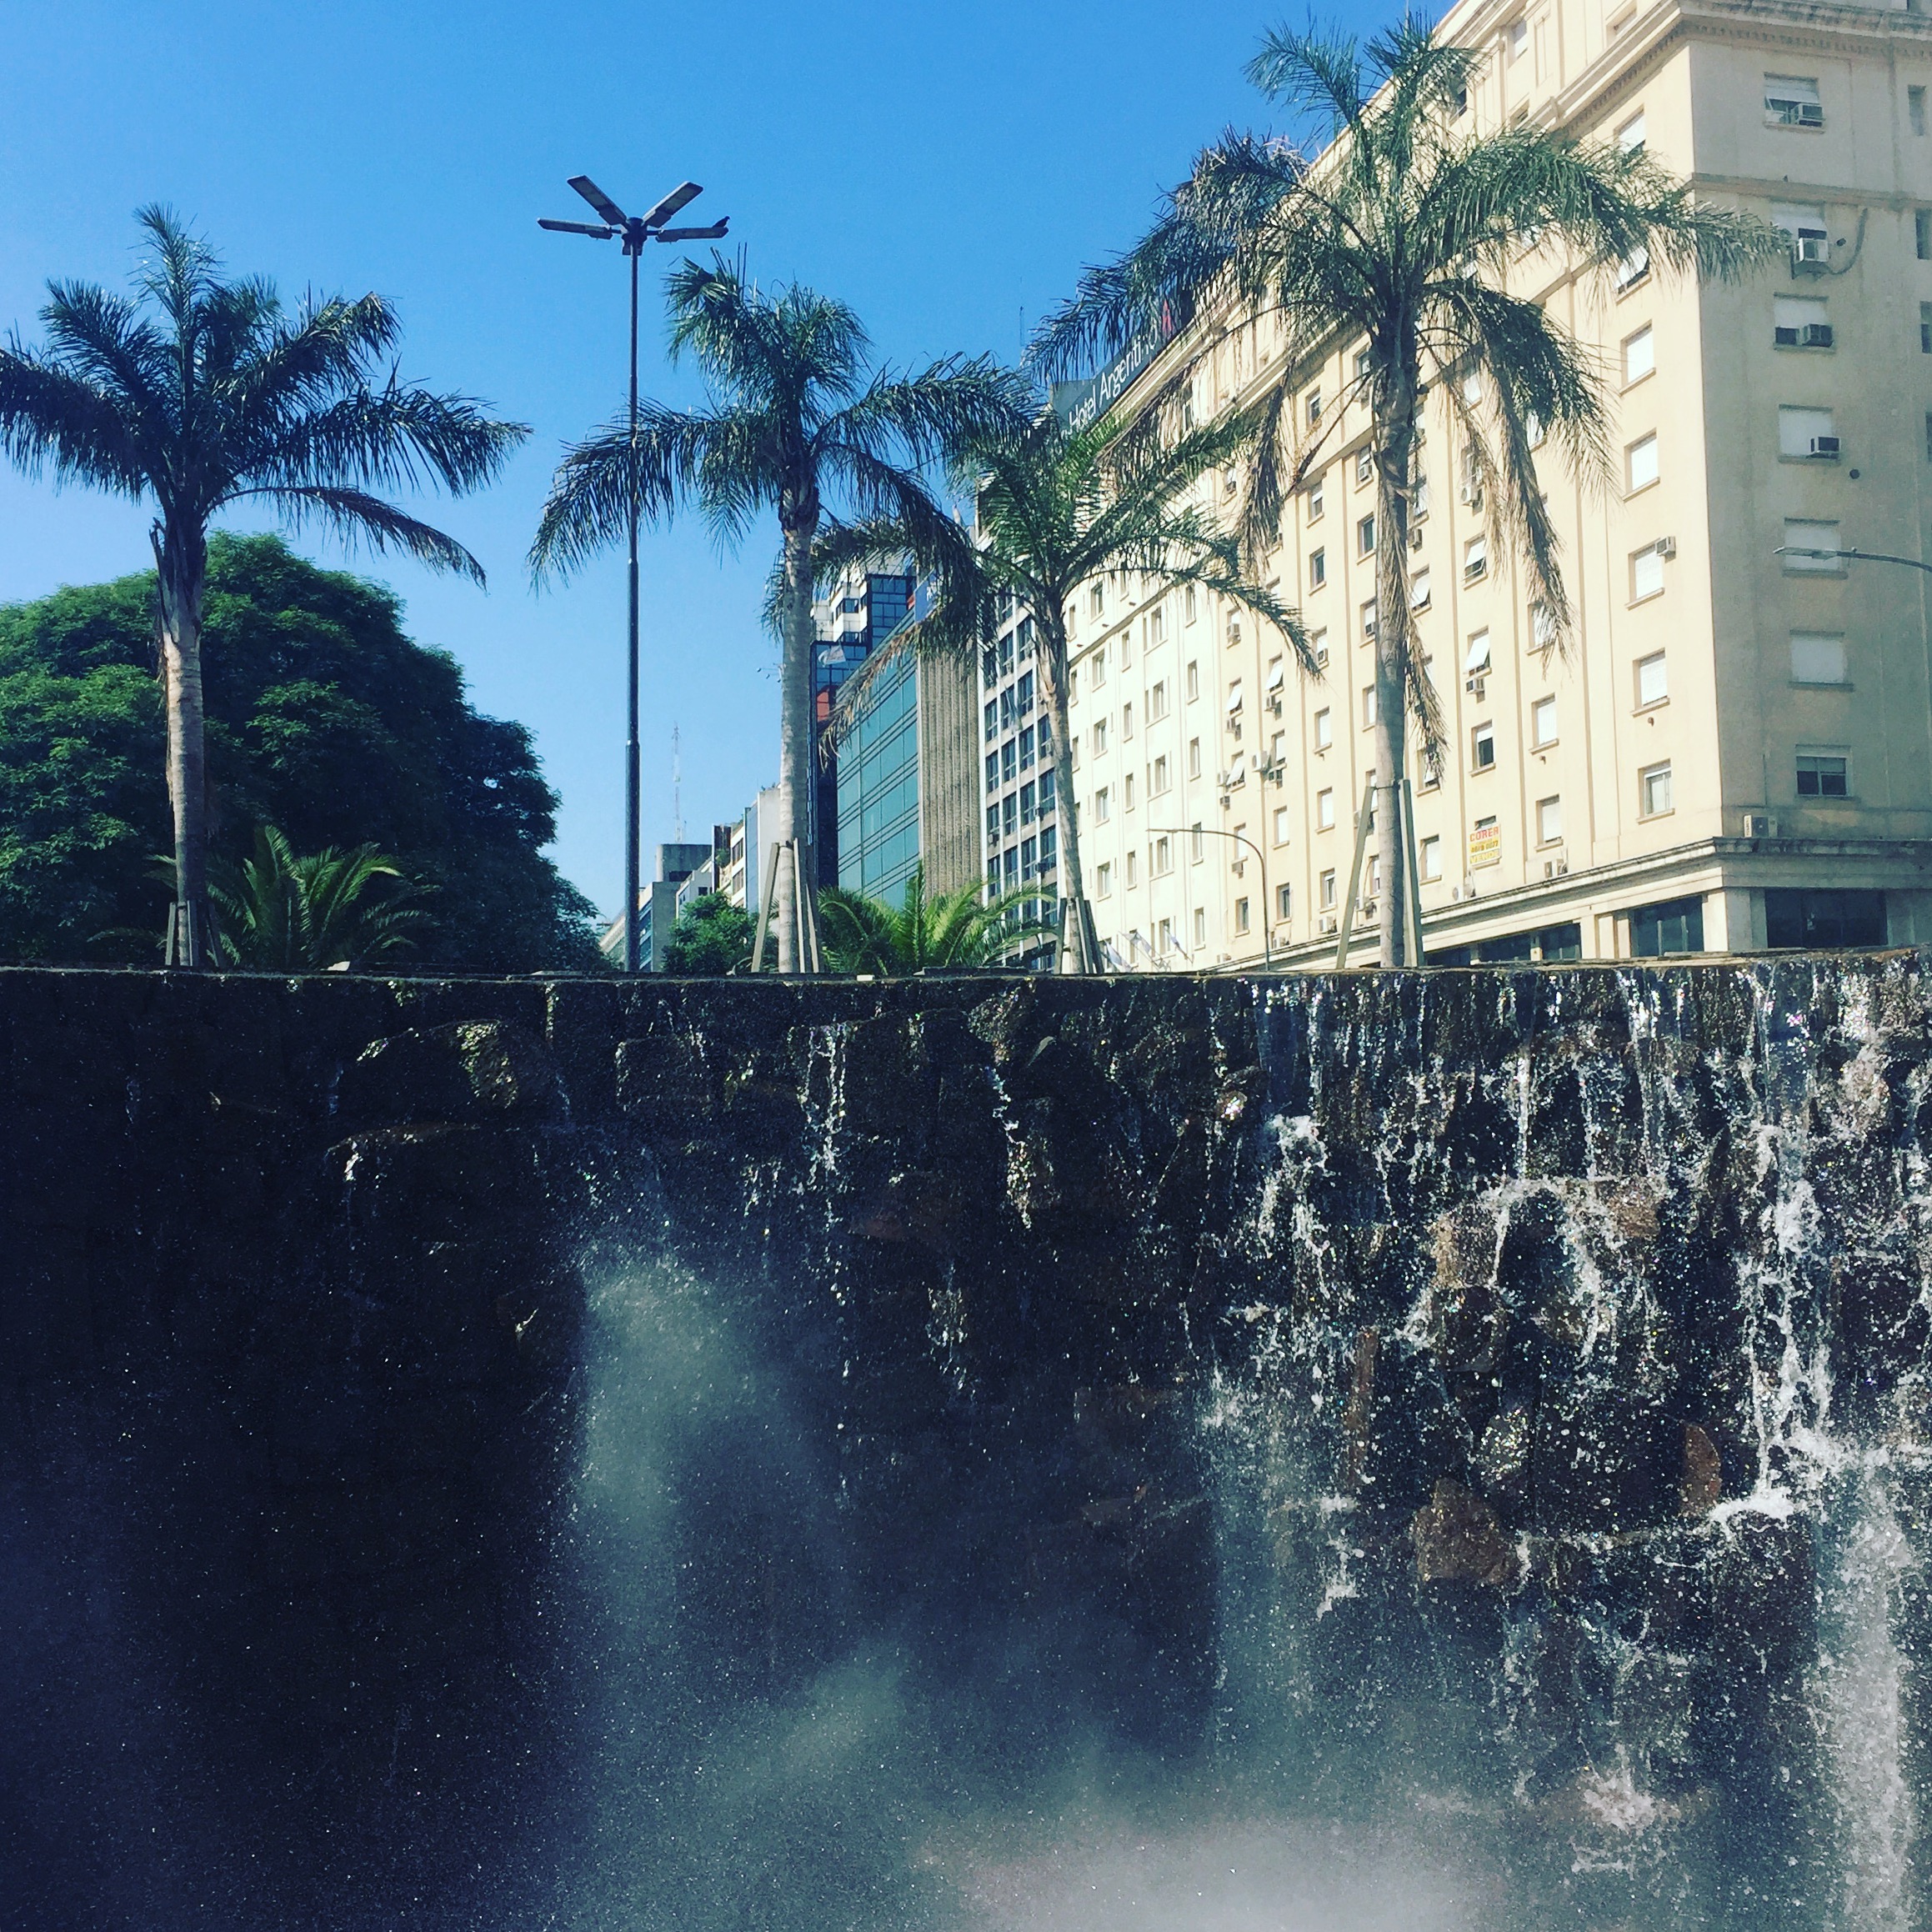
iphone, sea, water, street, waterway, falls, miami, argentina, streetphoto, project365, squareformat, buenosaires, ar, iphone6plus, cityfalls